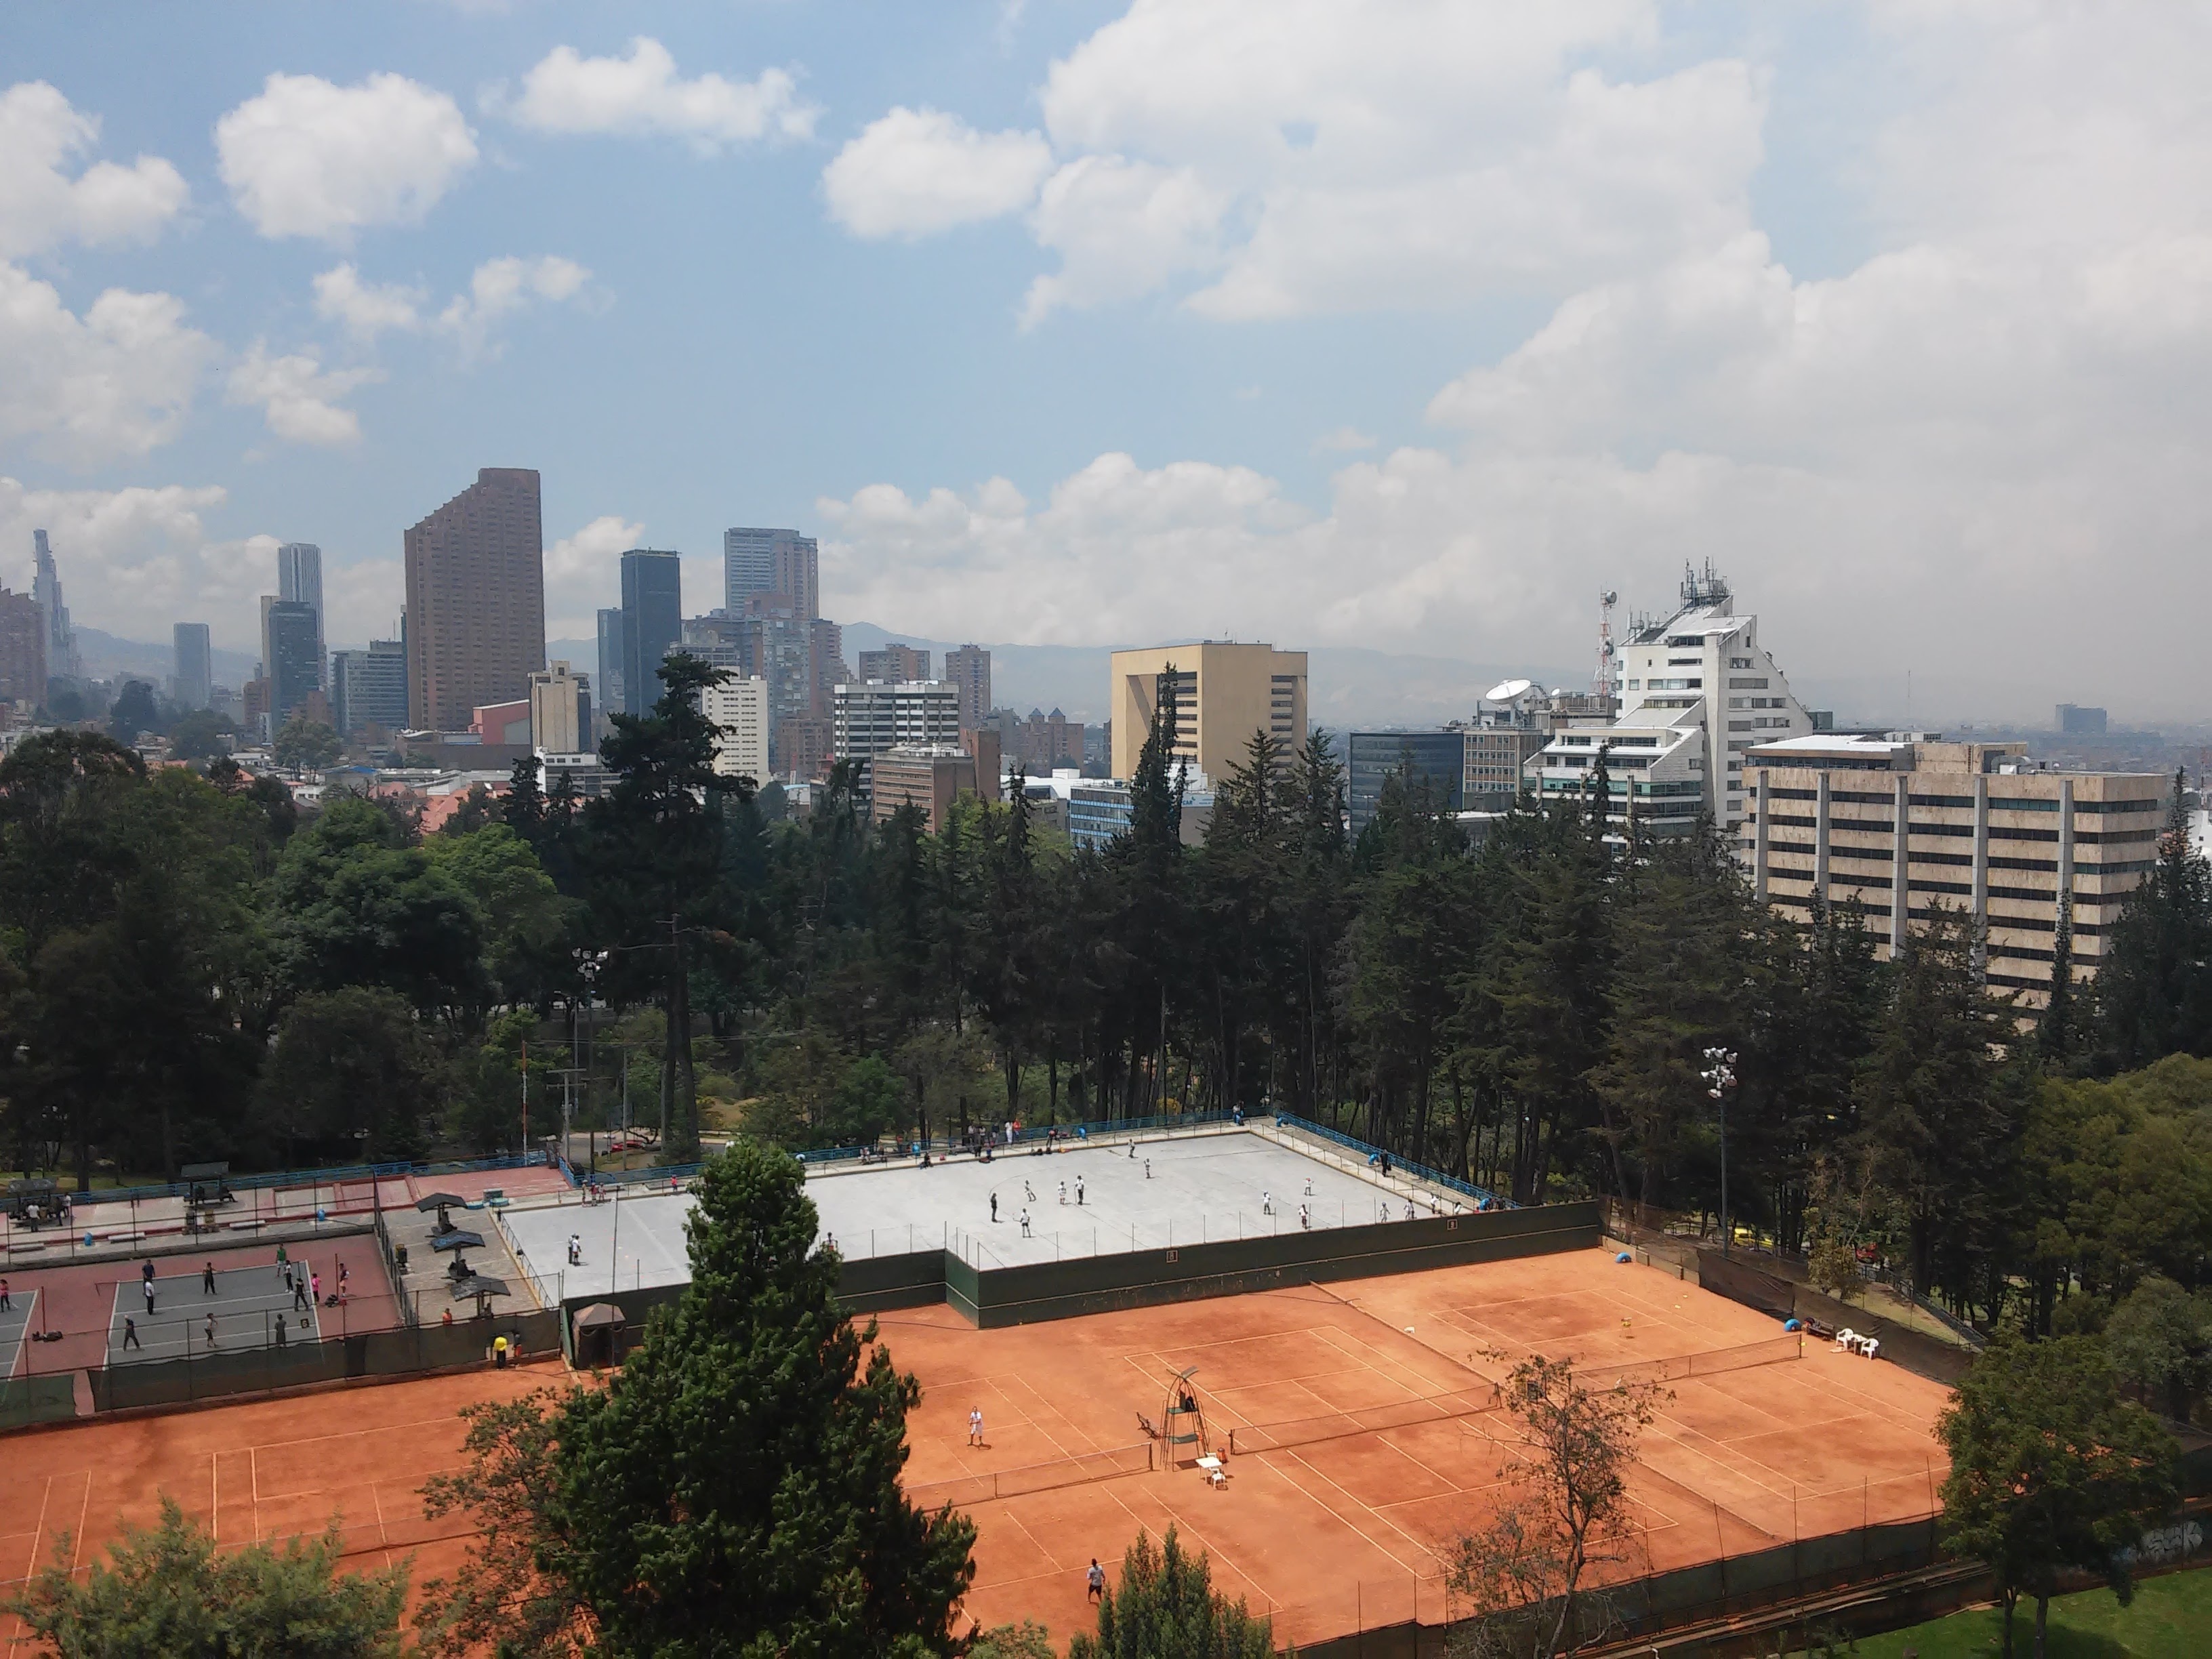
skyline, city, skyscraper, cityscape, panorama, downtown, park, landmark, stadium, tower block, neighbourhood, aerial photography, urban area, residential area, human settlement, metropolitan area